Don Herbert

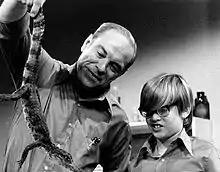
Herbert in 1971

Donald Jeffry Herbert (July 10, 1917 – June 12, 2007), better known as Mr. Wizard, was an American television host. He was the creator and host of "Watch Mr. Wizard" (1951–1965, 1971–1972) and "Mr. Wizard's World" (1983–1990), which were educational television programs for children devoted to science and technology. He also produced many short video programs about science and authored several popular books about science for children. It was said that no fictional hero was able to rival the popularity and longevity of "the friendly, neighborly scientist". In Herbert's obituary, Bill Nye wrote, "Herbert's techniques and performances helped create the United States' first generation of homegrown rocket scientists just in time to respond to Sputnik. He sent us to the moon. He changed the world." Herbert is credited with turning "a generation of youth" in the 1950s and early 1960s on to "the promise and perils of science".